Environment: real
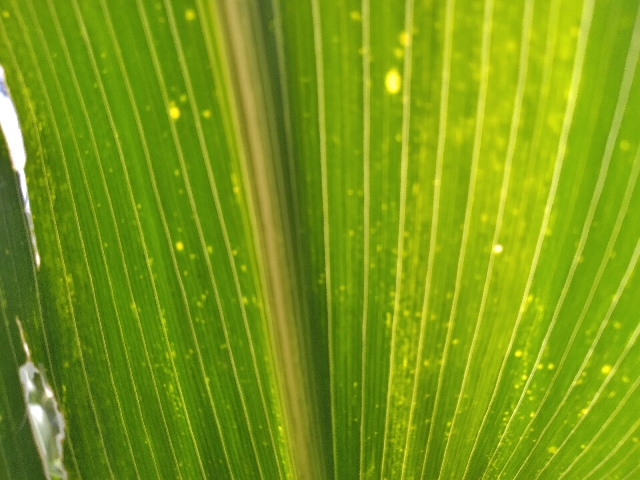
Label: lethal_necrosis